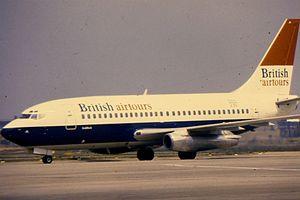
L'incendie du Boeing 737 de British Airtours à destination de Corfou, en Grèce s'est produit le 22 août 1985 sur l'aéroport de Manchester.